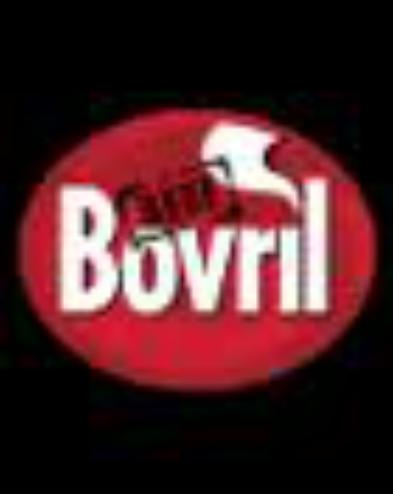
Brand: Bovril
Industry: Food